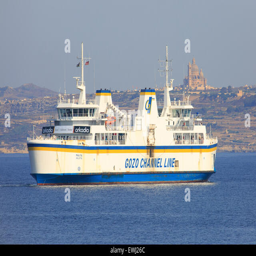
the ferry in the background